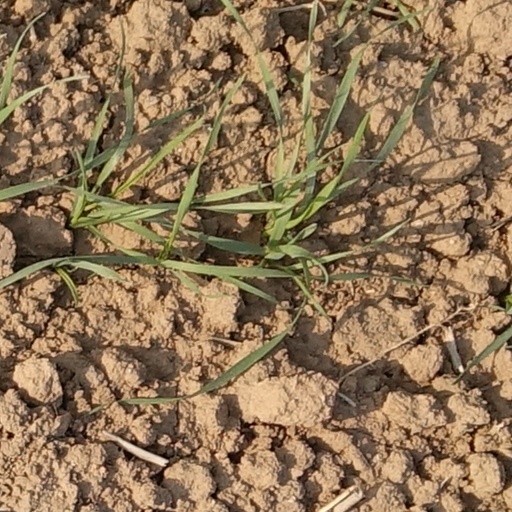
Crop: wheat